Curtea de Argeș

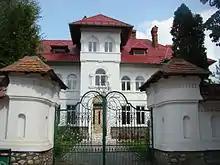
Episcopal Palace

A Greek Orthodox archbishopric of Argeș was established in 1396, under authority of the Ecumenical Patriarch of Constantinople by Callistus I, but disputed by the Bulgarian Patriarchate of Ochrid.